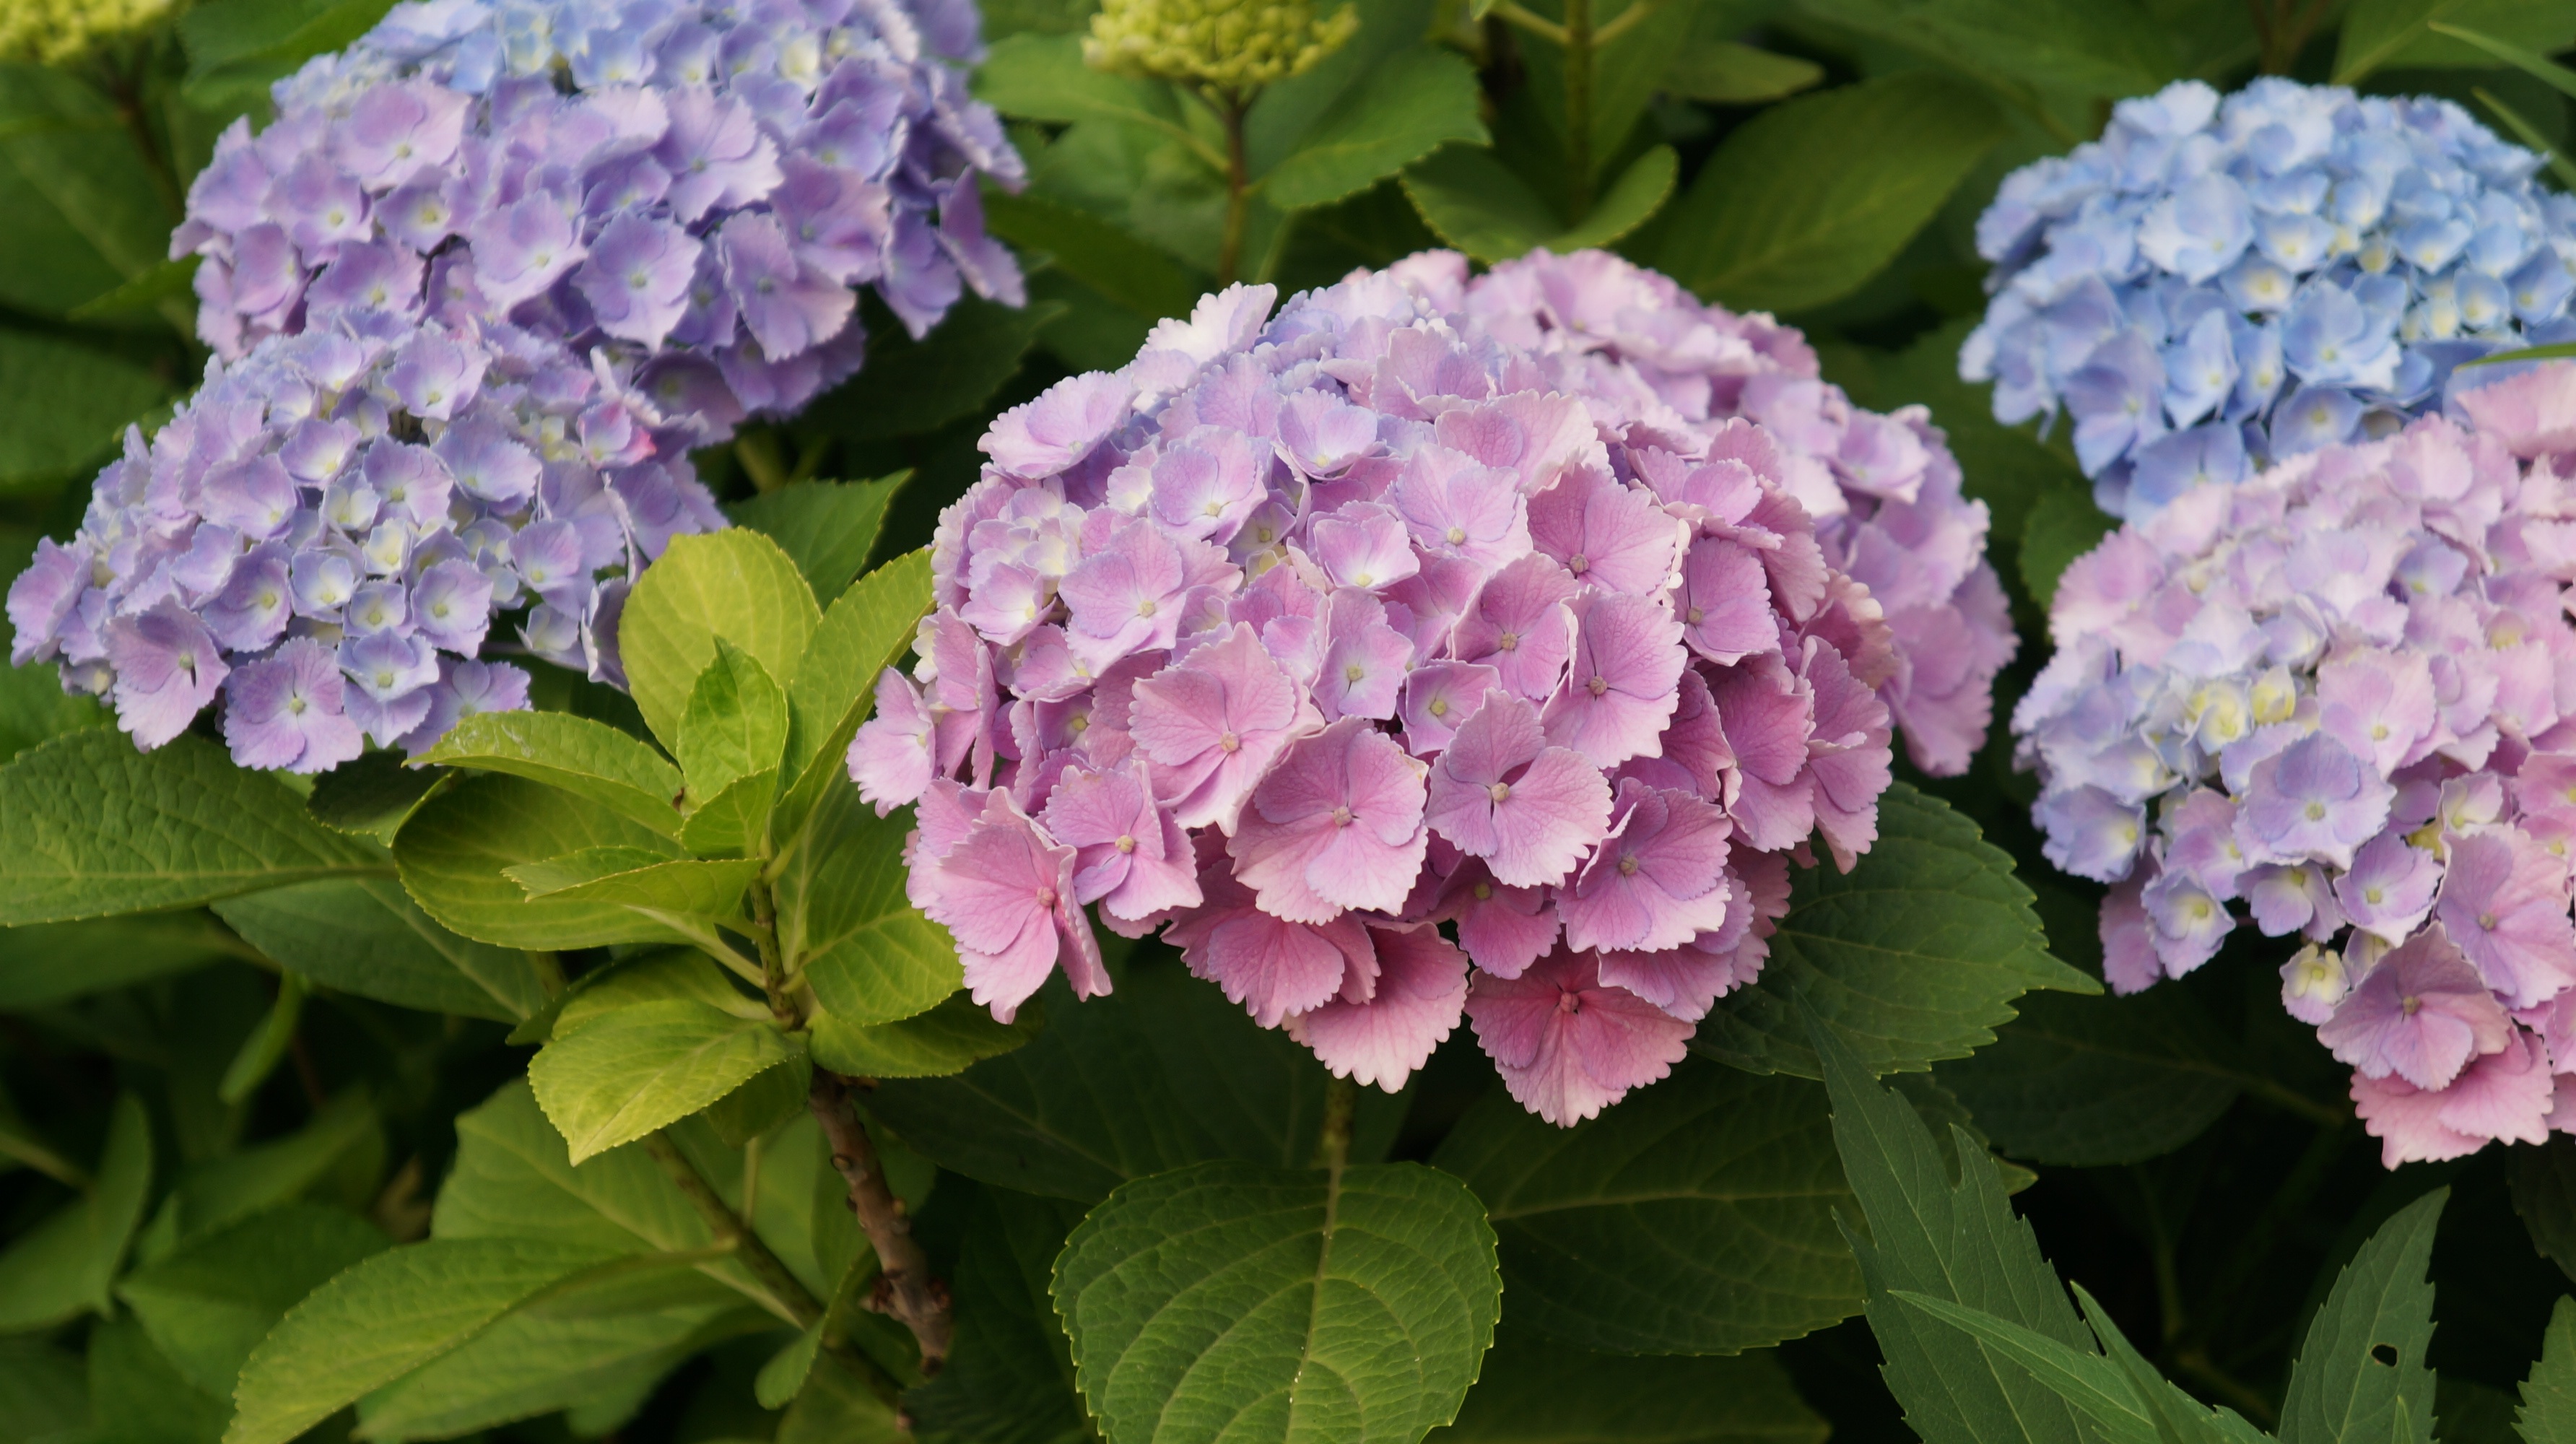
nature, blossom, plant, flower, petal, hydrangea, flowers, flowering plant, hydrangeaceae, cornales, annual plant, land plant, hydrangea serrata, galip bush